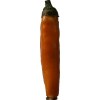
Label: pepper